Sky position (RA, Dec in degrees): 334.2, -0.6567
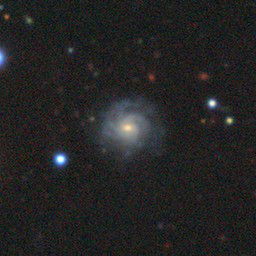
Galaxy morphology: Unbarred Loose Spiral Galaxies